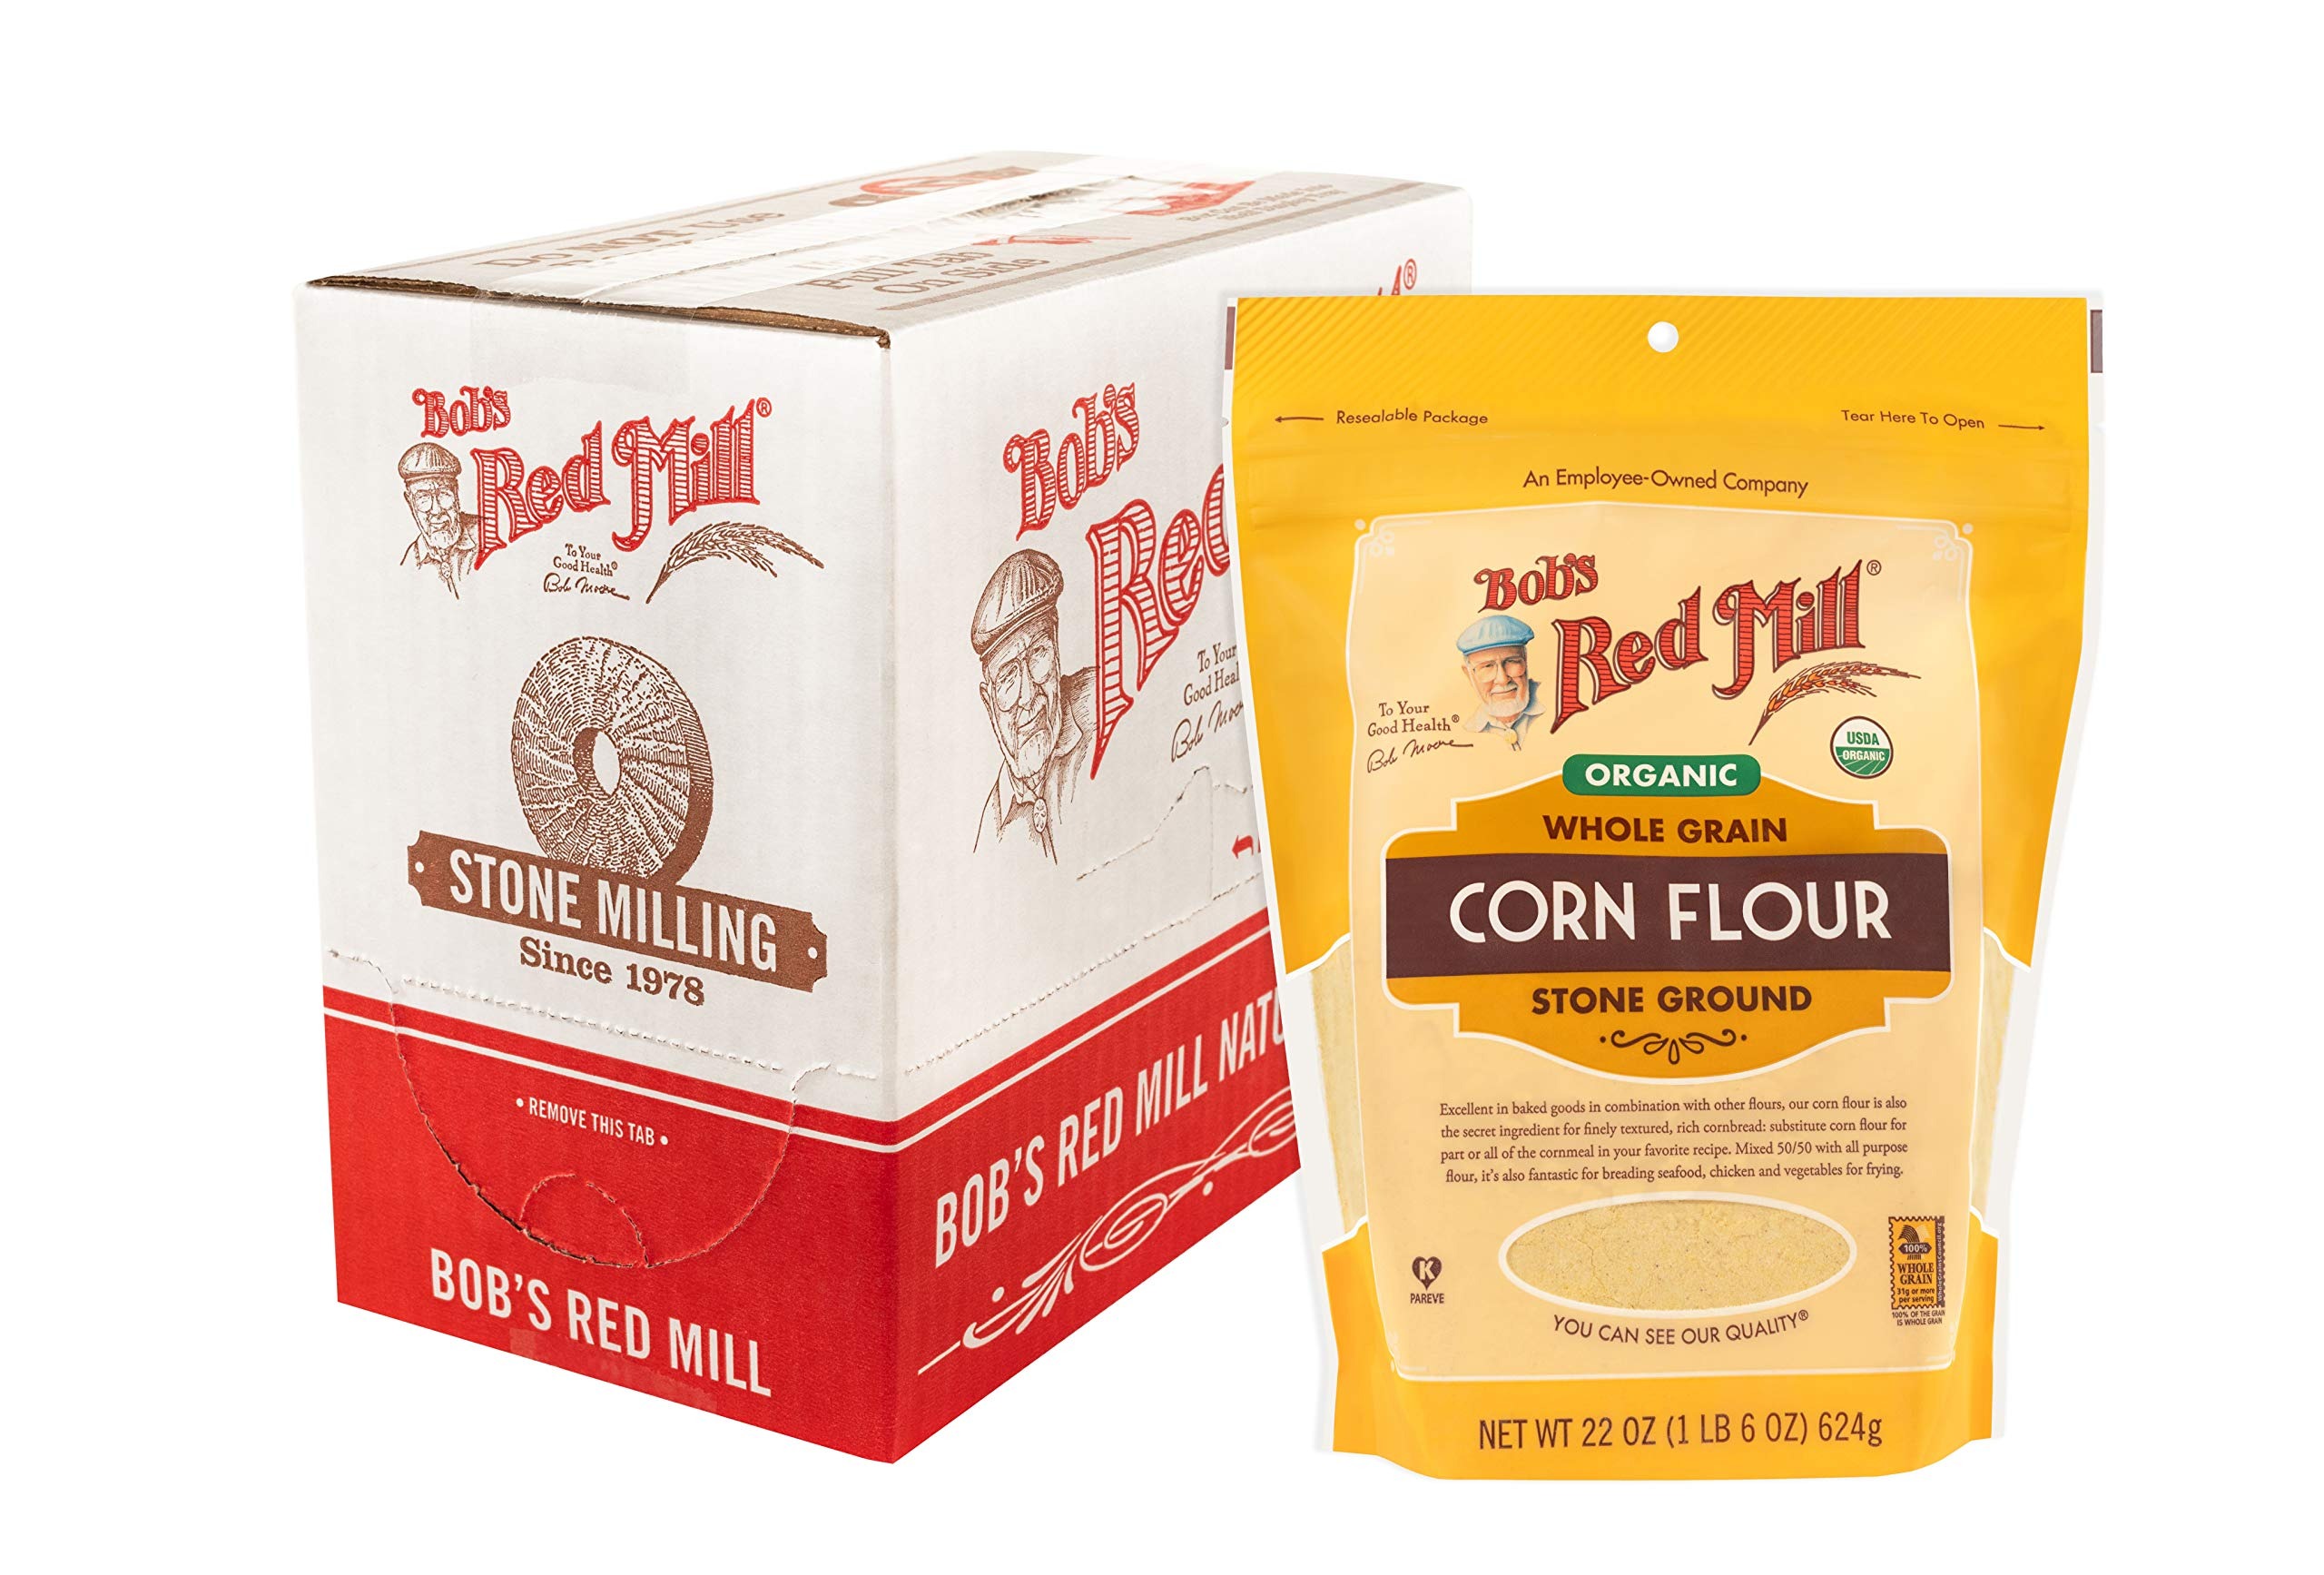
Item Name: Bob's Red Mill Organic Corn Flour, 22oz (Pack of 4) - Non GMO, Whole Grain, Vegan, Kosher
Bullet Point 1: Milled from the finest quality golden corn, stone ground the old-fashioned way on traditional millstones to preserve all of its vital nutrients—and flavor
Bullet Point 2: Add whole grain Corn Flour to your favorite pancake, biscuit or bread recipe for added flavor and nutrition
Bullet Point 3: Store in a cool, dry place: keeps best refrigerated or frozen after opening
Bullet Point 4: A good source of fiber
Bullet Point 5: BOB'S RED MILL: Make folks a little happier: it’s the idea that keeps our stone mills grinding to fill every bag with wholesome goodness
Value: 88.0
Unit: Ounce

Price: 23.735